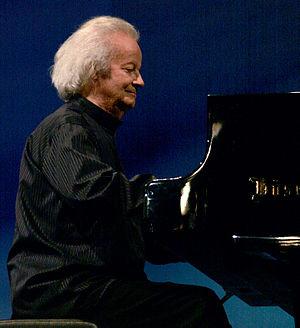
Jacky ou La Chanson de Jacky est une chanson de Jacques Brel en français, publiée en novembre 1965 par le label Barclay. Jacques Brel en a écrit les paroles, la musique est composée par Gérard Jouannest, et l'orchestration est due à François Rauber.